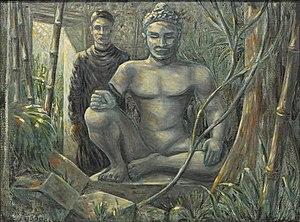
Pierre Octave Vigoureux, né le 4 avril 1884 à Avallon et mort le 24 octobre 1965 à Nogent-sur-Marne, à la Maison Nationale des Artistes, est un sculpteur français.